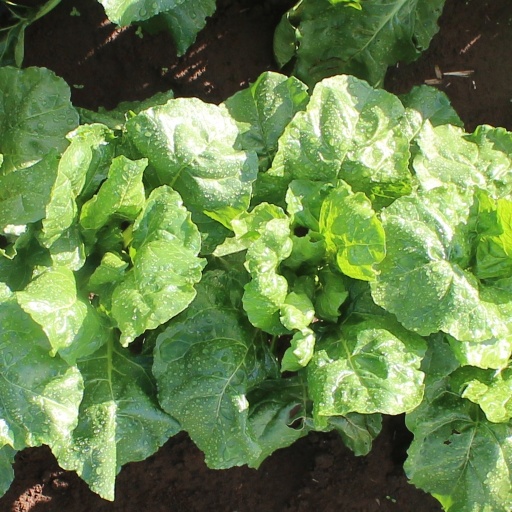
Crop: sugar beet